Starlink in the Russian-Ukrainian War

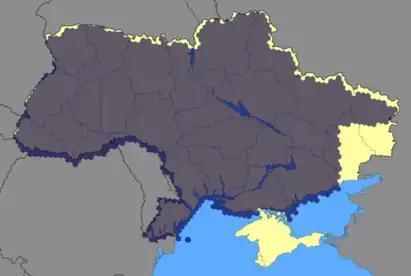
Approximate Starlink coverage of Ukraine as of September 2023, according to the official map on the Starlink website. Areas along the Belarusian and Russian borders, Crimea, and parts of the Donbas are not covered.

SpaceX has continued to restrict the use of Starlink Internet services outside the borders of Ukraine, including in Russian-occupied territories in Ukraine. It has done so using geofencing, which consists in accurately limiting the availability of the service to only certain areas. SpaceX has also limited Ukraine's ability to use Starlink for military purposes such as drone control.